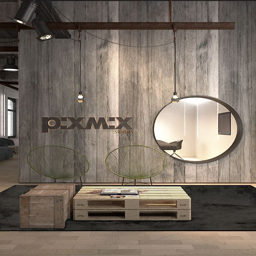
i like the idea of an irregular cut out in the wall instead of all glass somewhere